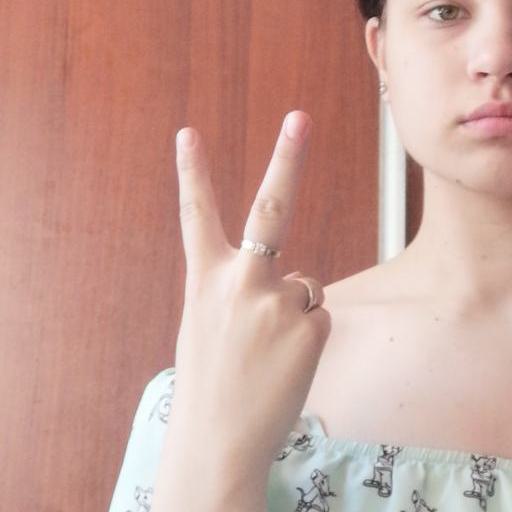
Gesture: peace_inverted